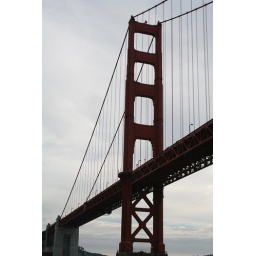
The golden gate bridge almost in silhouette.